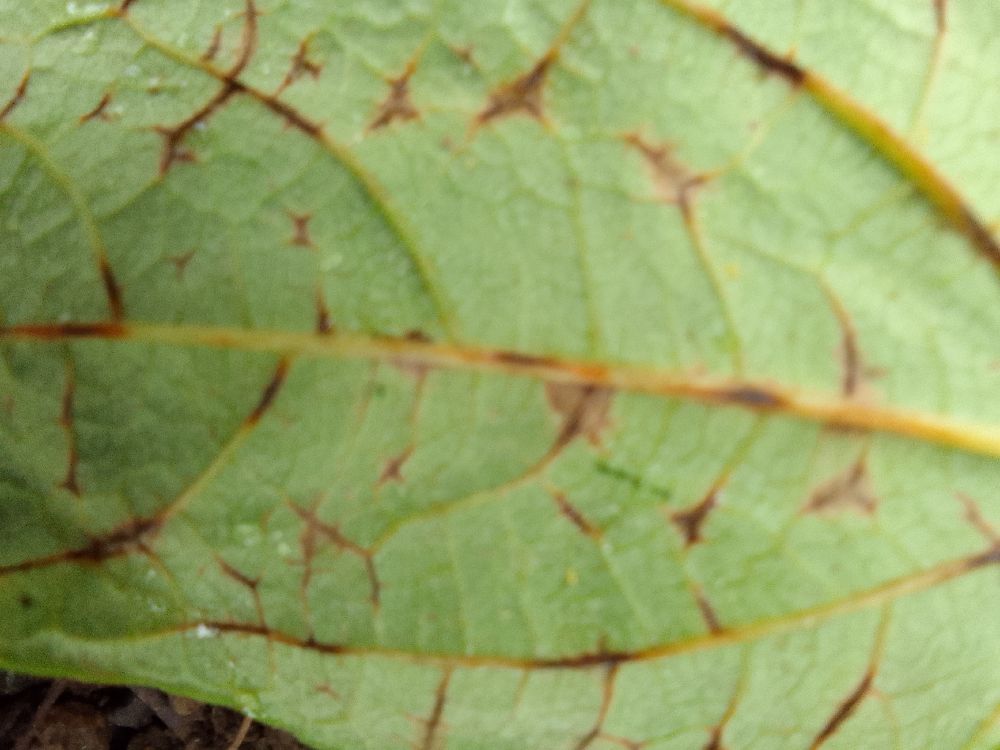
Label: anthracnose